Health care systems by country

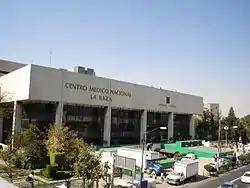
The IMSS "La Raza Medical Center", a typical public hospital in Mexico

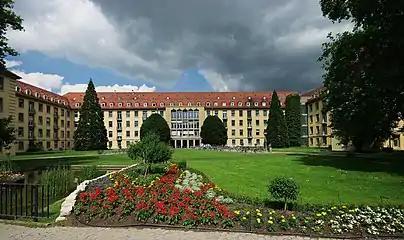
The University Medical Center Freiburg in Germany

Health care in Mexico is provided via public institutions or private entities. Health care delivered through private health care organizations operates entirely on the free-market system (e.g. it is available to those who can afford it). Public health care delivery, on the other hand, is accomplished via an elaborate provisioning and delivery system put in place by the Mexican Federal Government and the Mexican Social Security Institute (IMSS).